Lomza Yeshiva

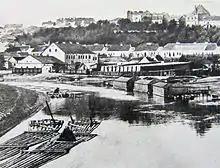
Lomza, Poland in 1912

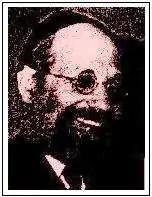
Rabbi Yechiel Mordechai Gordon

With the backing of Rabbi Chaim Leib Mishkovski (known as the Stavisker Tzaddik) and Rabbi Yisrael Meir Kagan (known as the Chofetz Chaim), Rabbi Leizer Shulevitz, a student of Rabbi Yisrael Salanter, founded the Lomza Yeshiva in 1883 in Lomza, Poland. When Rabbi Shulevitz purchased the lot for the yeshiva building to be built on, he entered the deed under the Stavisker's name. The local Jewish community financially helped out in the establishing of the yeshiva; one wealthy widow donated her entire fortune to the yeshiva and moved into an old-age home while another Jewish couple donated 35,000 bricks each.